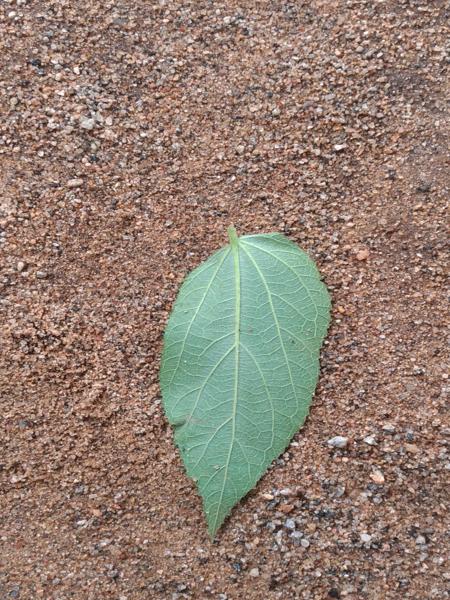
Plant: Gasagase